Bradley County Courthouse and Clerk's Office

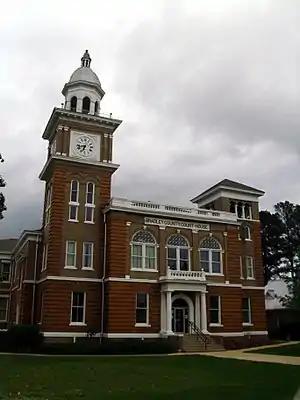
Bradley County Courthouse

Bradley County Courthouse is a courthouse in Warren, Arkansas, United States, the county seat of Bradley County, built in 1903. It was listed on the National Register of Historic Places in 1976. The courthouse was built using two colors of brick and features a 2½ story clock tower.